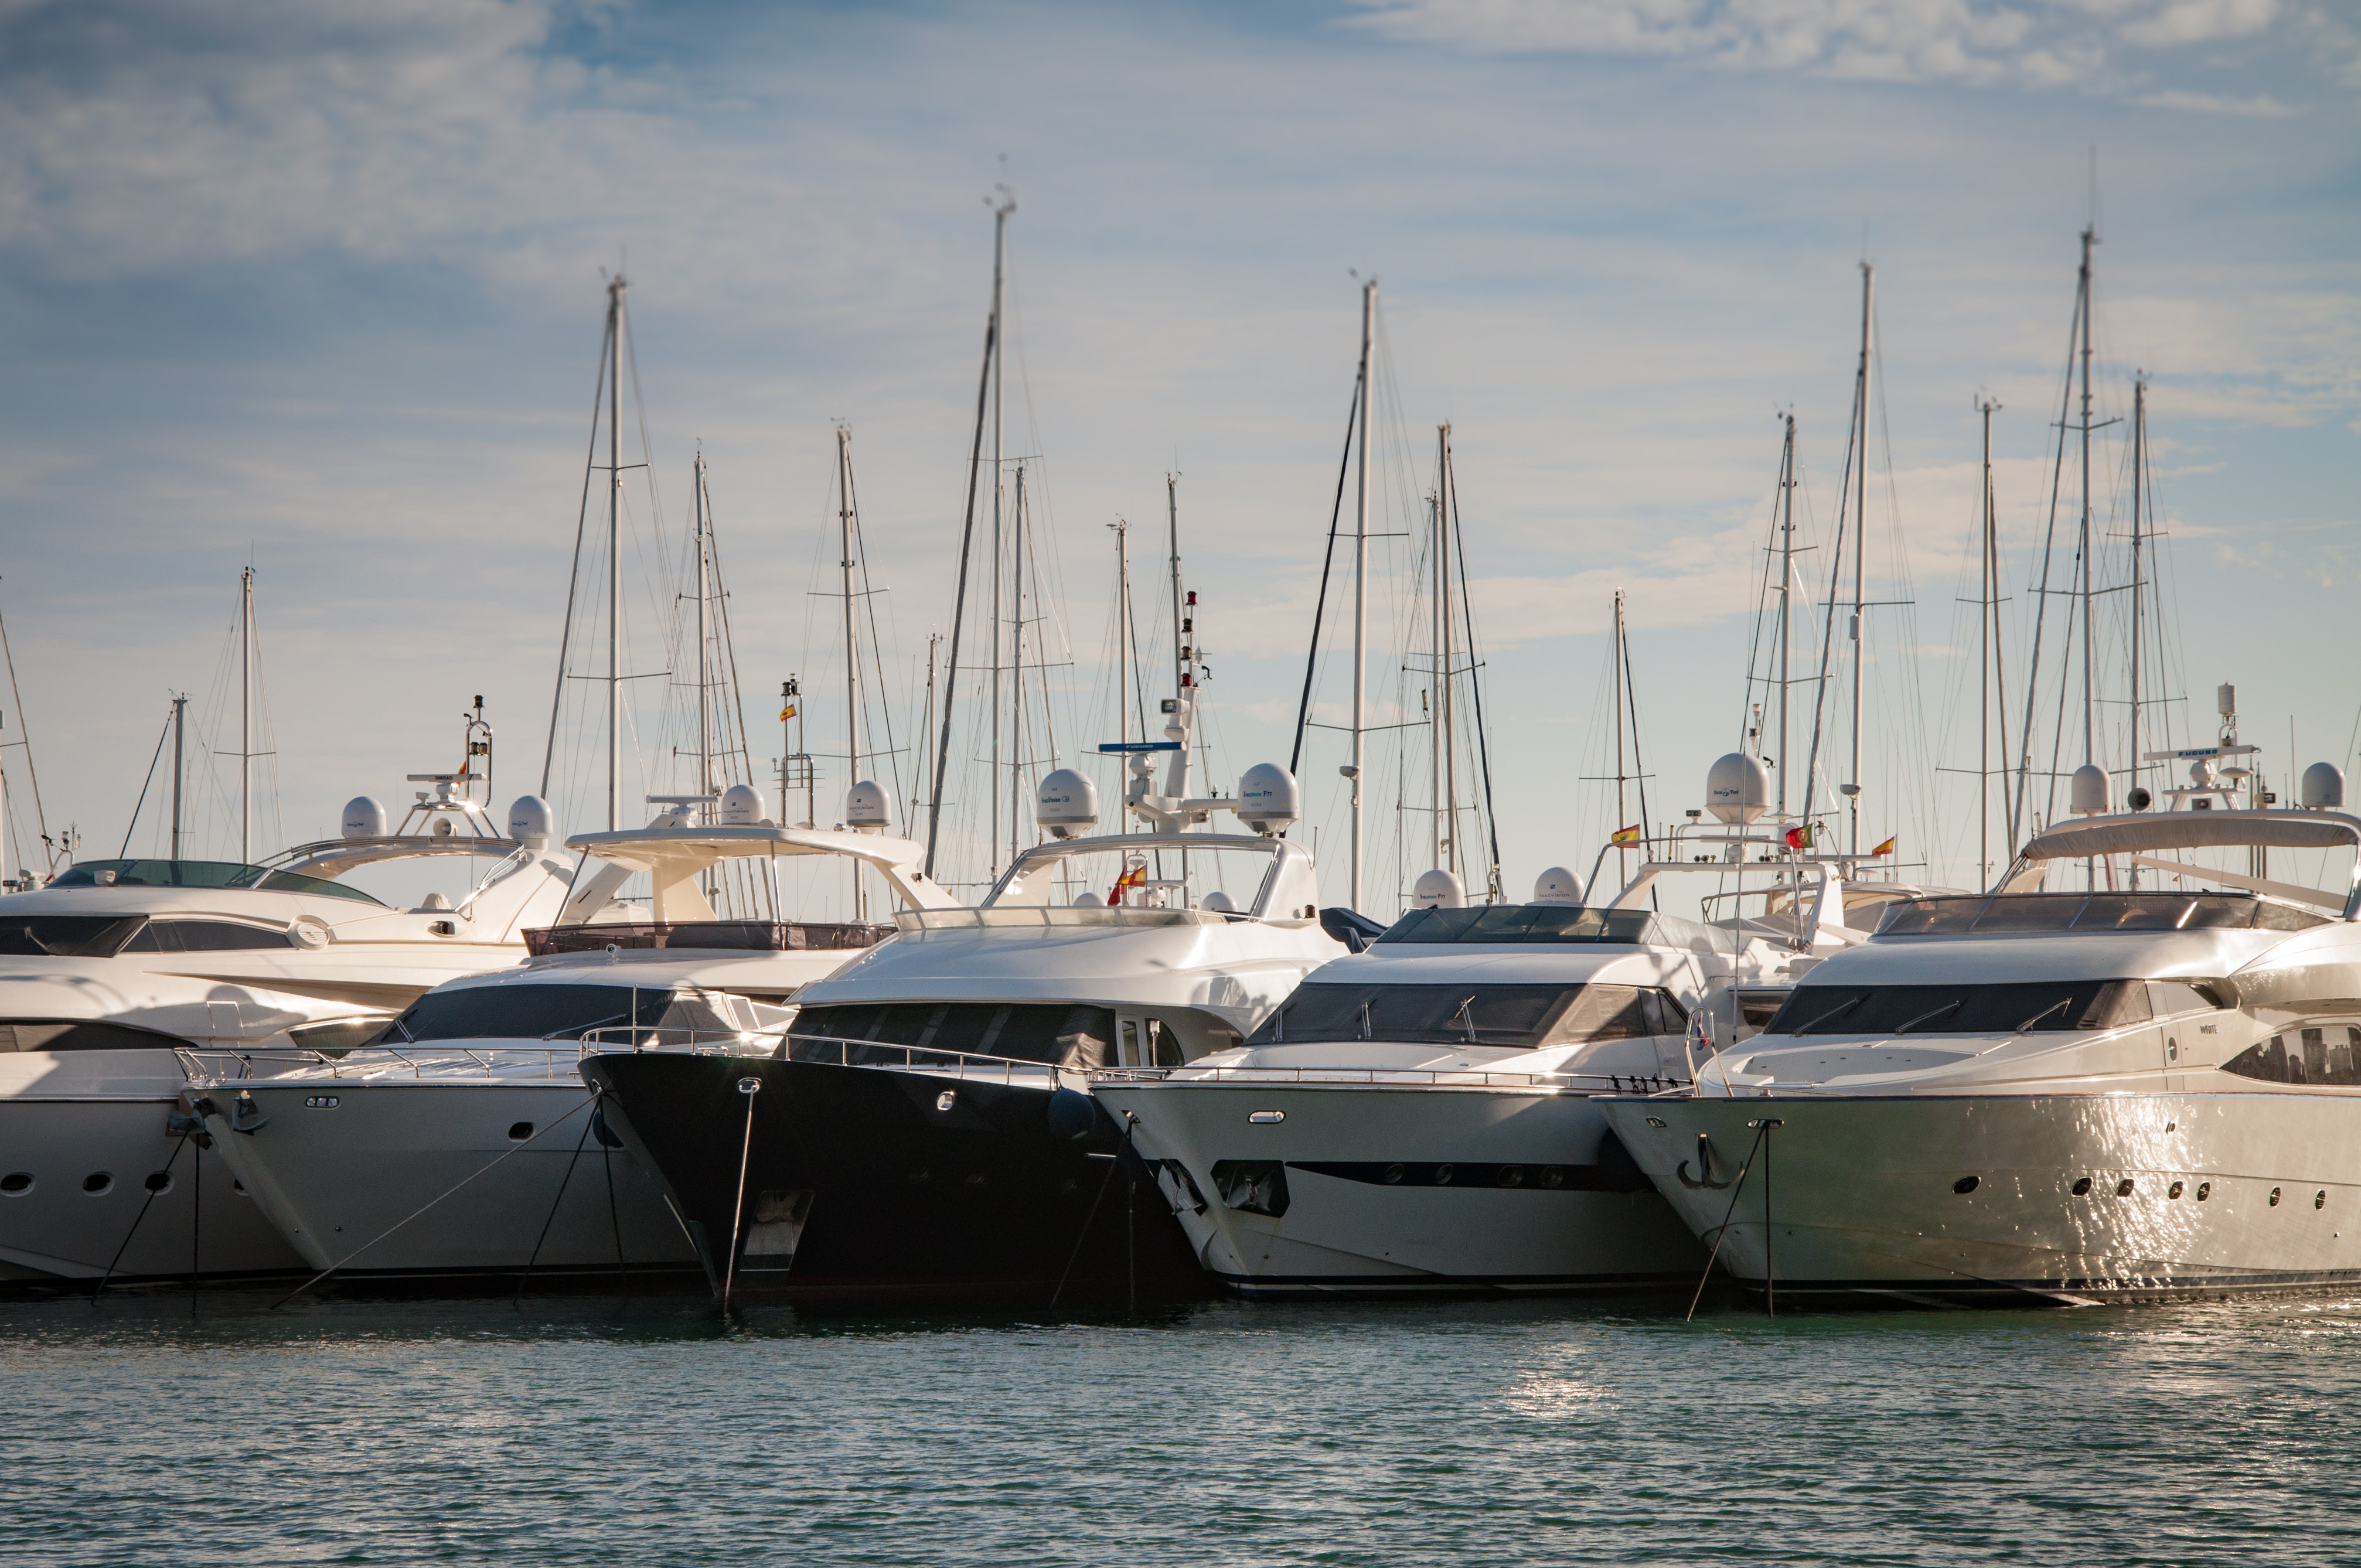
sea, coast, dock, boat, ship, vehicle, mast, yacht, bay, harbor, marina, port, sailboat, mallorca, watercraft, yachts, passenger ship, luxury yacht